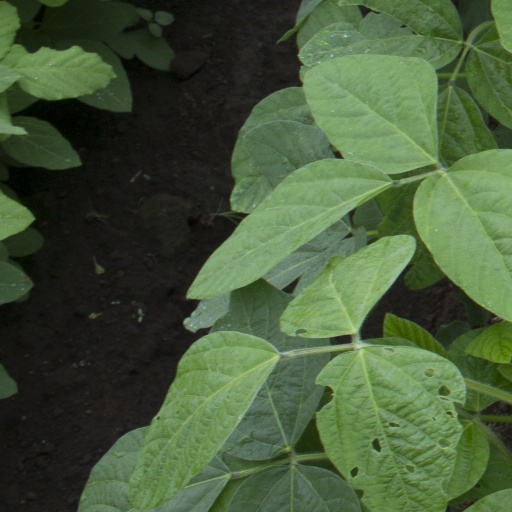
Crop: soybean